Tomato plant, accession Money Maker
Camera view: vertical (180 deg); turntable rotation: 0 degrees
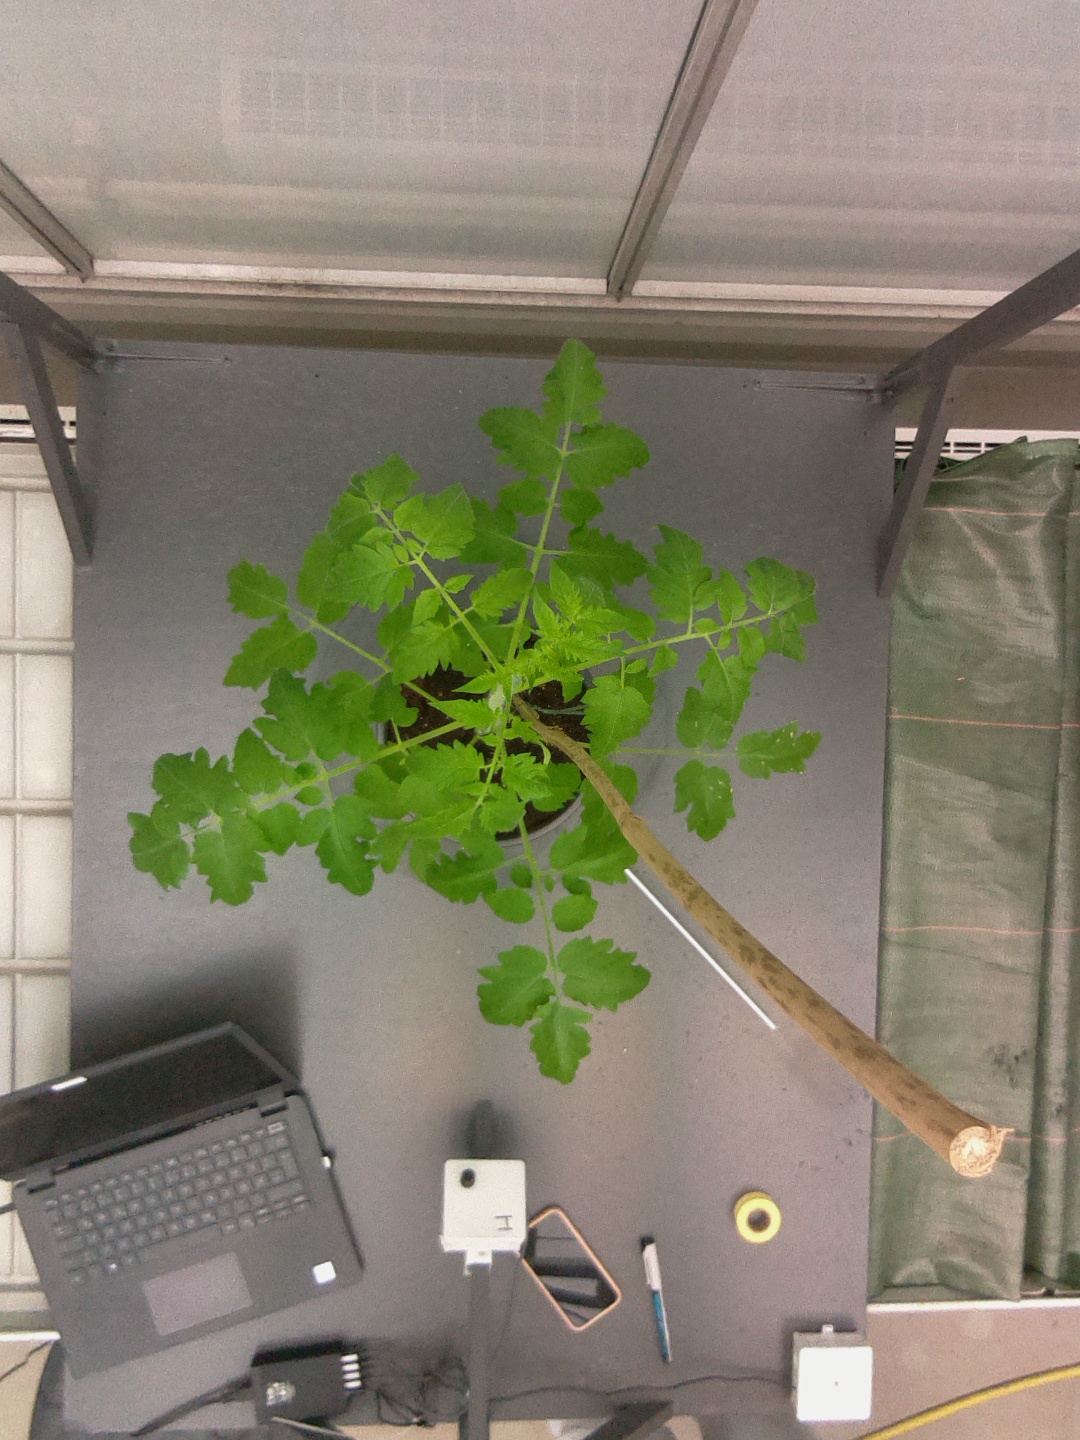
BBCH growth stage 14: 8 of true leaves visible